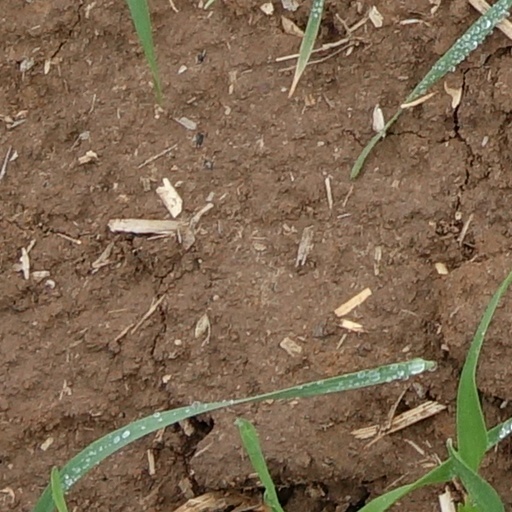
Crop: wheat